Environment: real
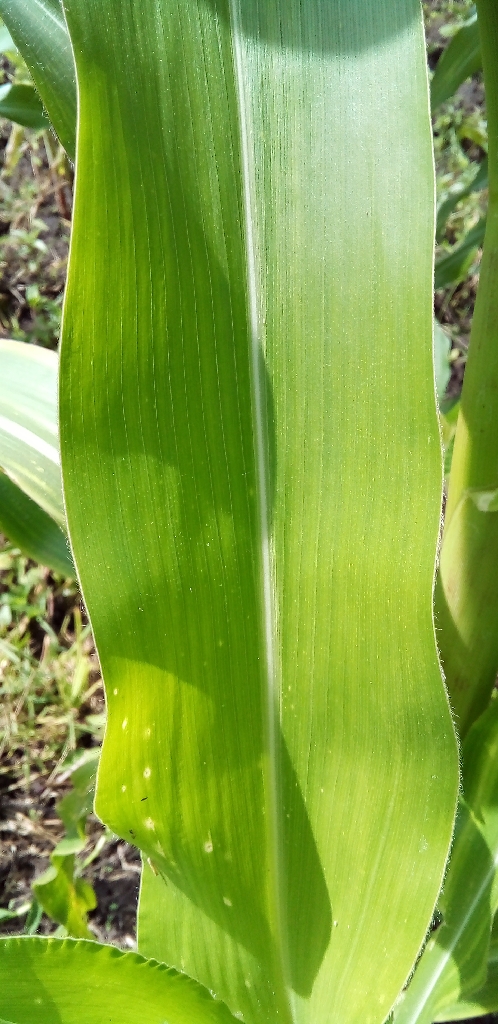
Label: healthy